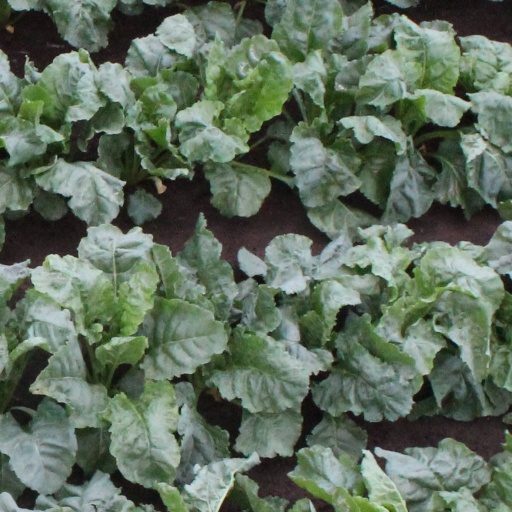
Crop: sugar beet